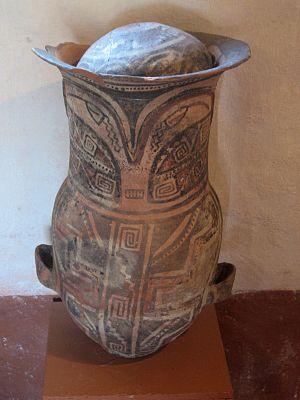
La province de Tucumán est une province de l'Argentine située au nord-ouest du pays. Elle a pour capitale la ville de San Miguel de Tucumán.